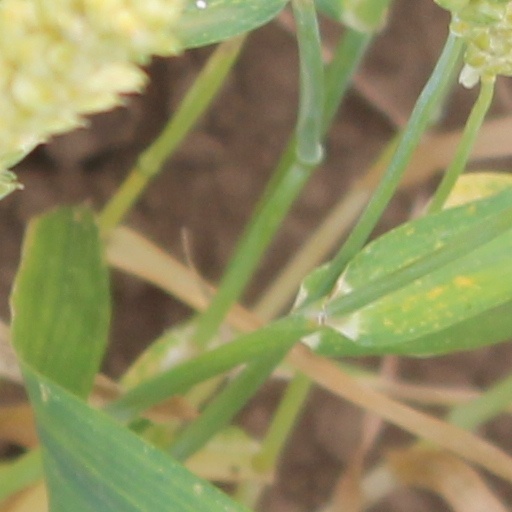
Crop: wheat